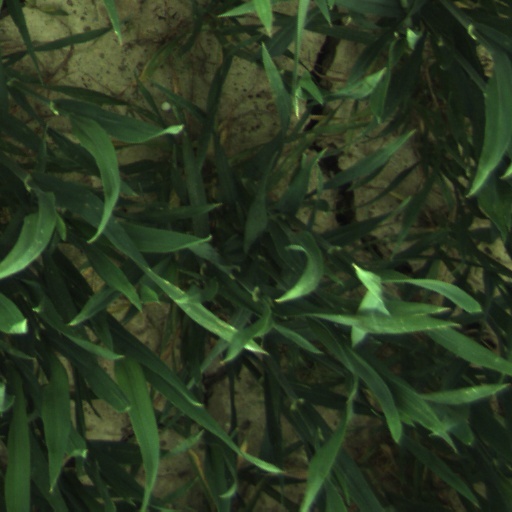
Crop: wheat